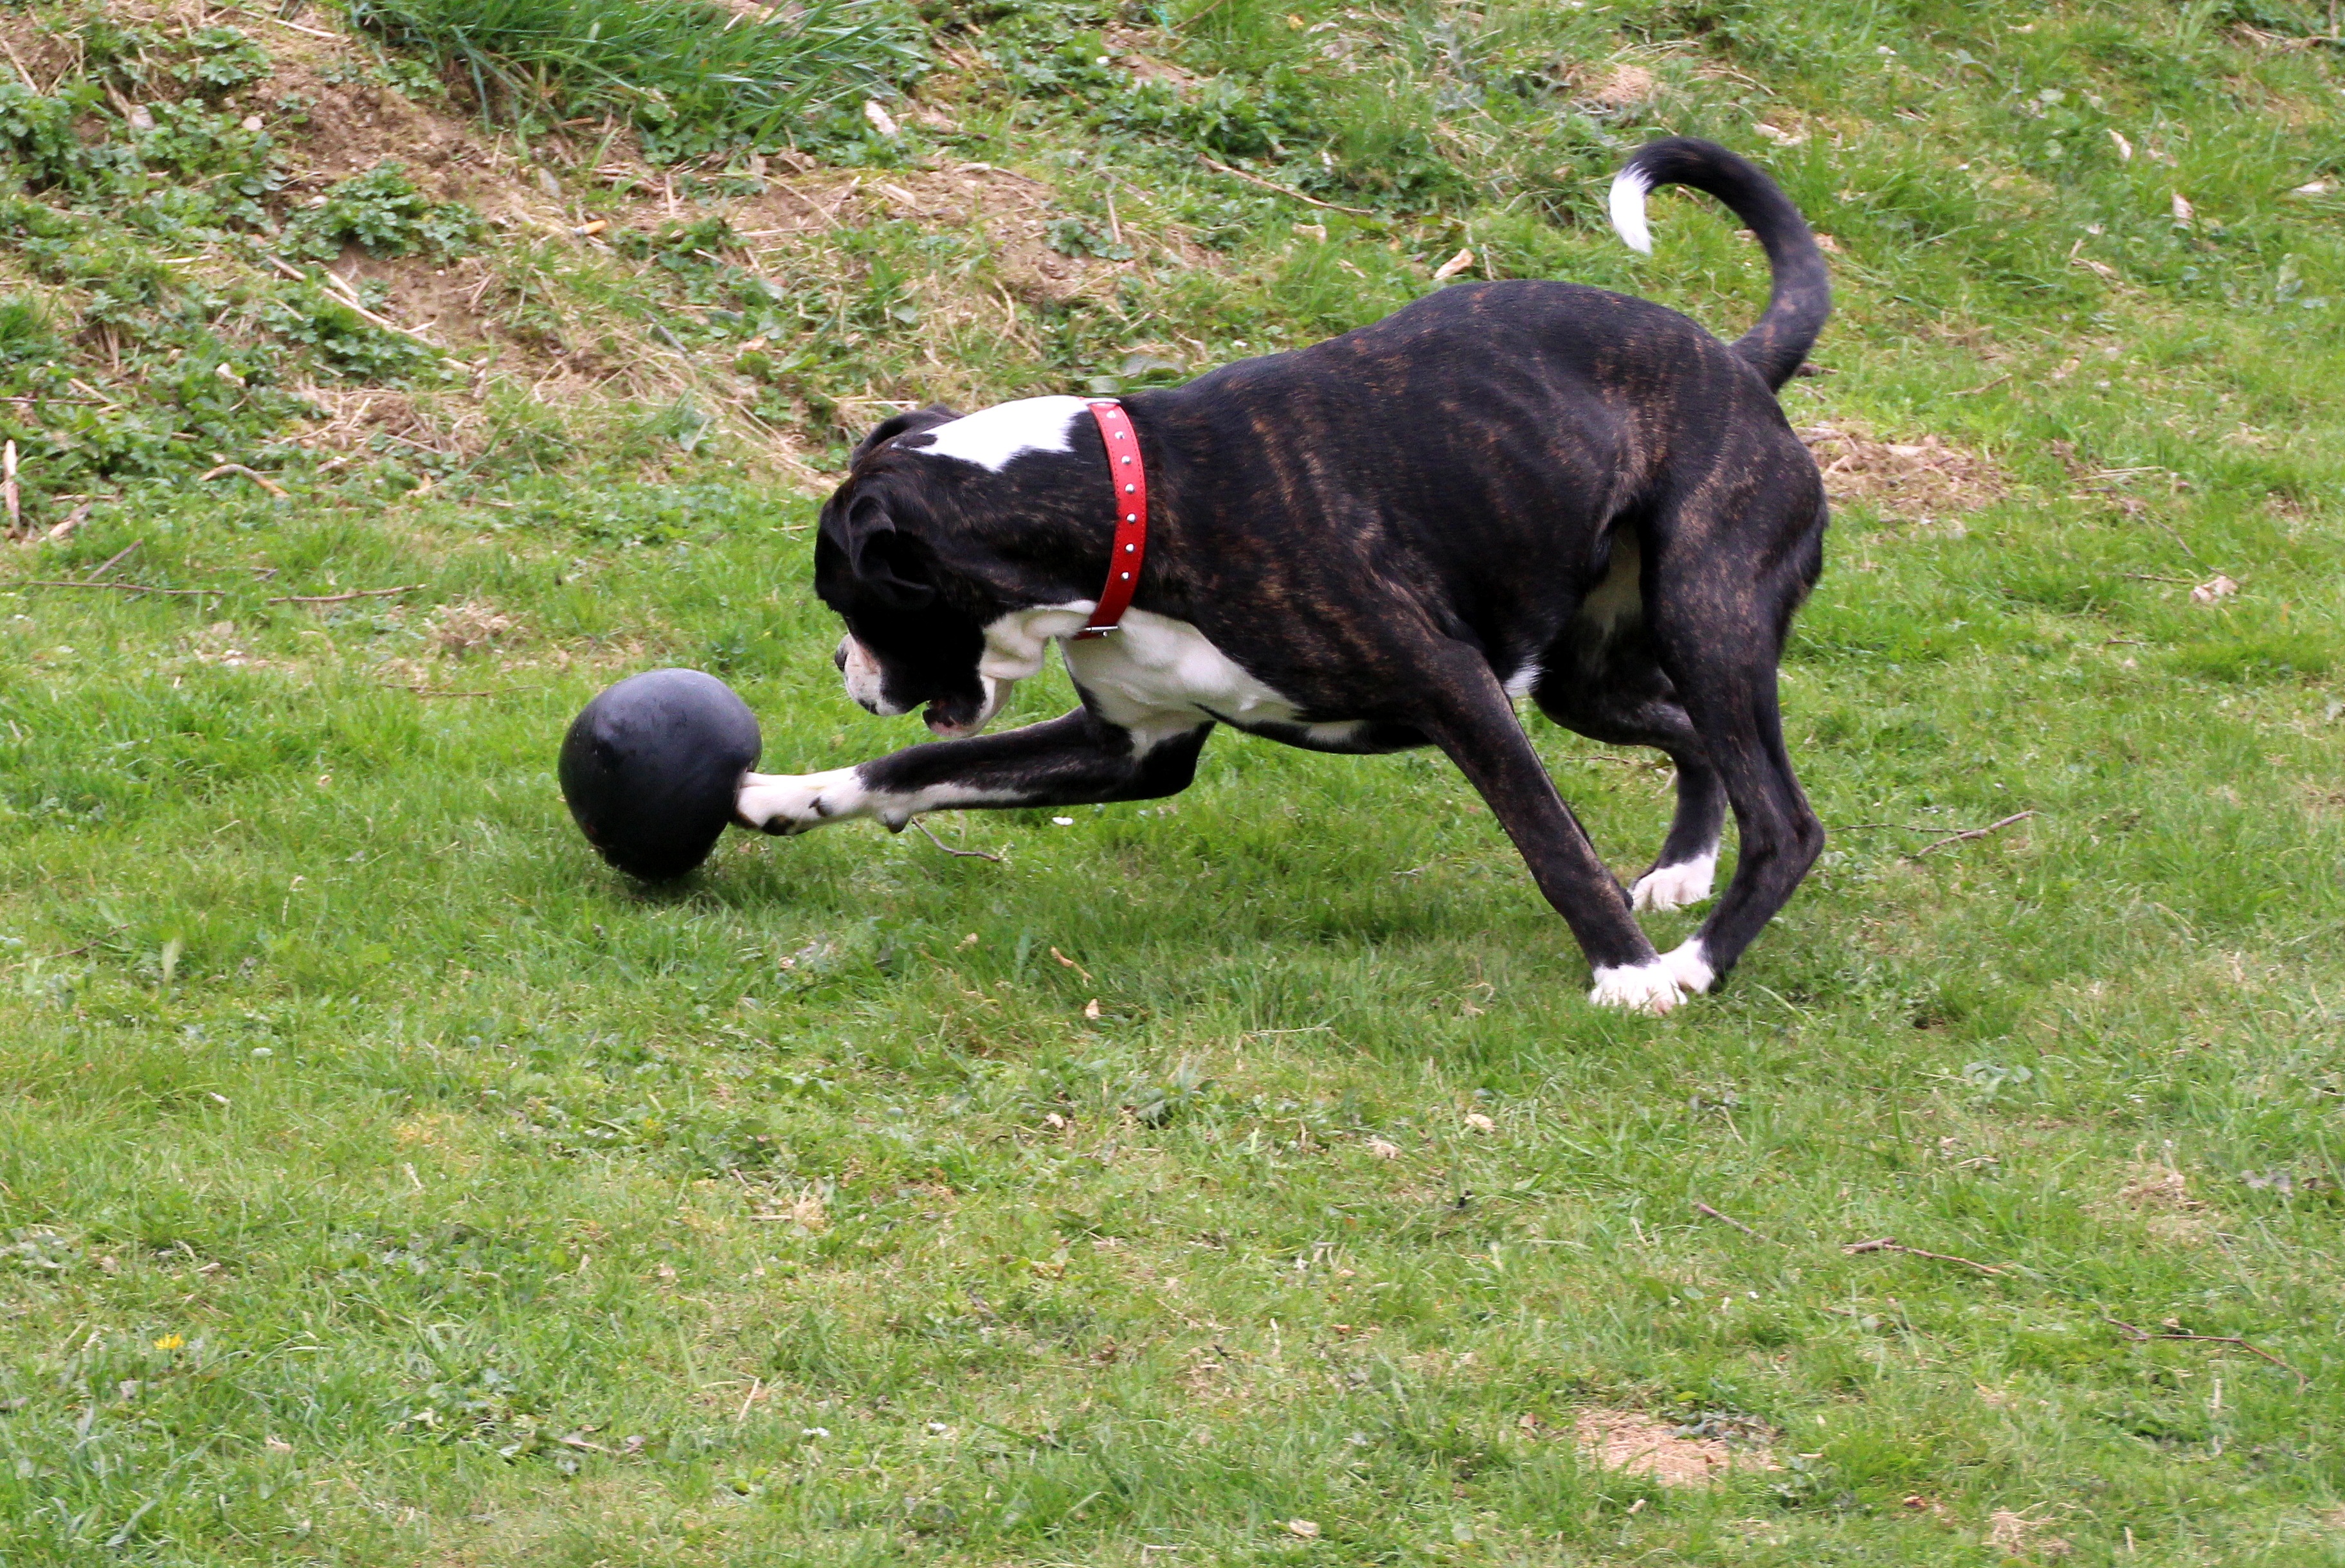
black and white, play, run, dog, pet, mammal, boxer, fun, ball, vertebrate, awakened, abut ball, dog like mammal, american pit bull terrier, run after ball